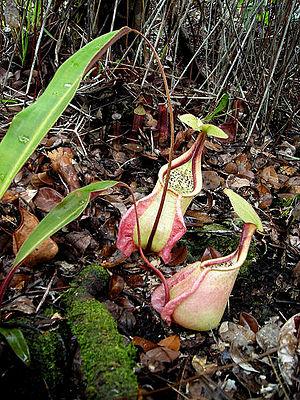
Le genre Nepenthes regroupe des espèces de plantes carnivores à pièges passifs de la famille des Népenthacées. Ce sont des plantes de climat tropical humide qui complètent leurs apports nutritifs en piégeant les insectes dans des dispositifs en forme d'urne emplis d'un liquide dans lequel ils se noient. Une centaine d'espèces ont déjà été recensées. Ces curiosités botaniques connaissent un succès grandissant au XIXᵉ siècle, avec l'essor des serres décoratives en occident et l'émulation entre collectionneurs qui acclimatent progressivement de nombreuses espèces à ce mode de culture sous abris.